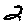
Label: 2